Nenad Popović

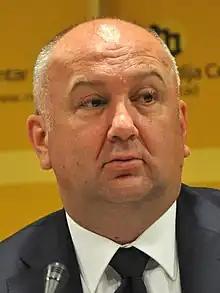
Popović in 2015

Nenad Popović (born 30 September 1966) is a Serbian politician and businessman who served as minister without portfolio since 2024, previously serving that role from 2017 to 2022. A long-time member of the Democratic Party of Serbia (DSS), he left the party in 2014 and formed the Serbian People's Party (SNP).